Silent Night, Deadly Night

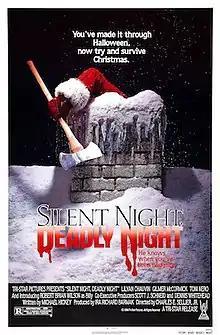
Theatrical release poster

Silent Night, Deadly Night is a 1984 American slasher film directed by Charles E. Sellier Jr., and starring Robert Brian Wilson, Lilyan Chauvin, Gilmer McCormick, Toni Nero, and Linnea Quigley. The story concerns a young man named Billy Chapman, who suffers from post-traumatic stress over witnessing his parents' murder on Christmas Eve by a man disguised as Santa Claus and his subsequent upbringing in an abusive Catholic orphanage. In adulthood, the Christmas holiday leads him into a psychological breakdown, and he emerges as a spree killer donning a Santa suit.